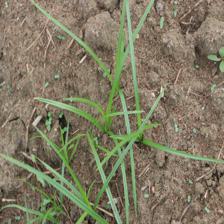
Label: Grass